Arbequina

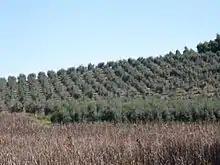
Arbequina olive trees on a plantation in Brazil.

Arbequina trees are adaptable to different conditions of climate and soil, although it does best in alkaline soils; it thrives in long, hot, dry summers, but is frost-hardy and pest-resistant. Its relatively small cup, allows it to be cultivated under more intense, high-density conditions than other plantation olives. The variety is very productive and enters early into production (from the first half of November). The fruit does not ripen simultaneously, and has an average resistance to detachment. Unlike most varieties, Arbequina has a high germination percentage, making it a common seedling tree for use as a rootstock. 78% of olive oil acres in California are planted on Arbequina rootstock.